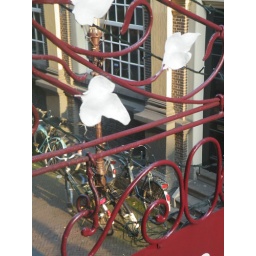
The bikes on the street below, the old painted metal of the sign hanging over the shop door, the light of the setting sun...